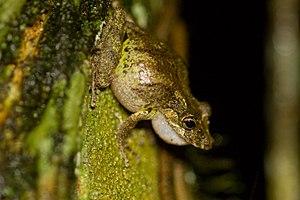
Scinax boulengeri est une espèce d'amphibiens de la famille des Hylidae.